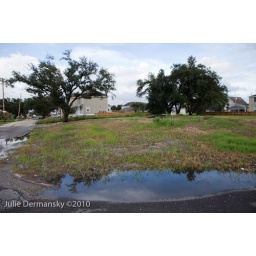
grassy field where a house once stood in Lakeview, New Orleans five years after Hurricane Katrina. far from complete.